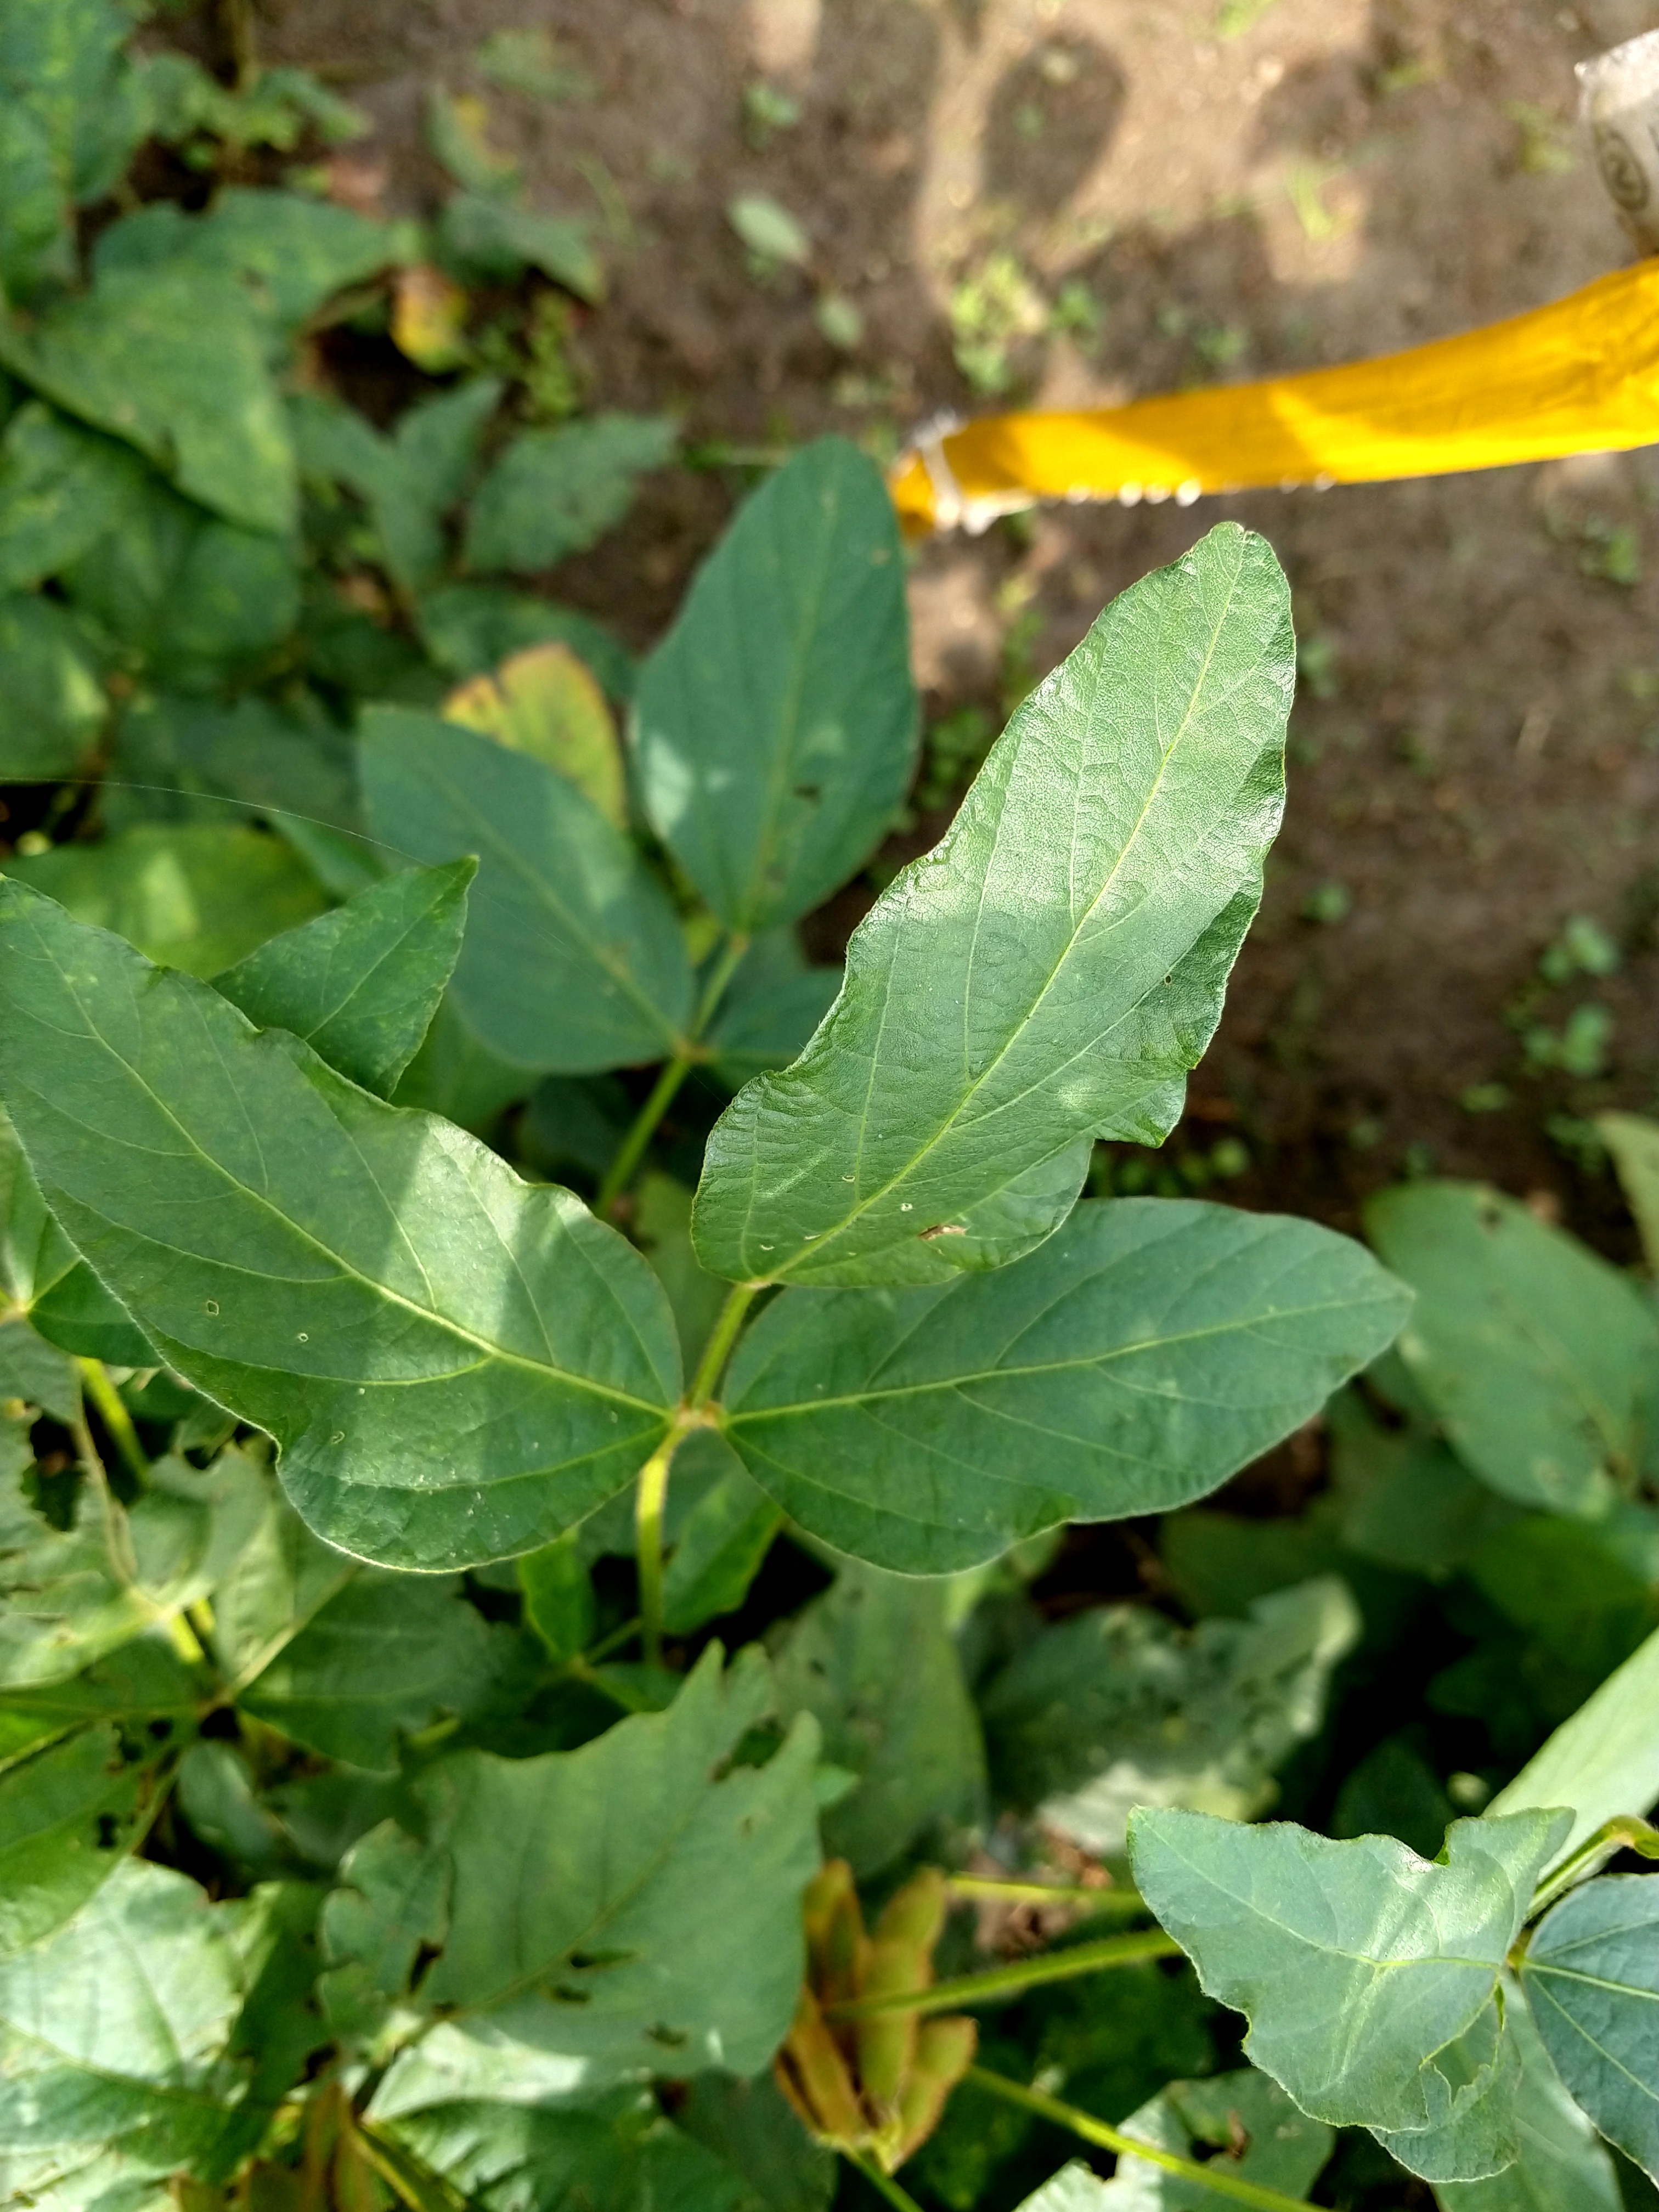
Label: Disease